Bobby Rose (baseball)

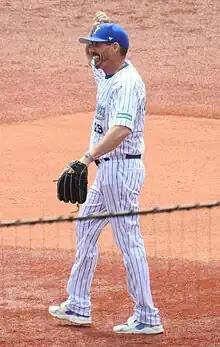
Rose with the Yokohama BayStars

Robert Richard Rose (born March 15, 1967) is an American former professional baseball infielder and coach. He played for the California Angels in Major League Baseball (MLB), and for the Yokohama BayStars of Nippon Professional Baseball (NPB). During his playing career, he batted and threw right-handed and was listed at and . He later served as a hitting coach in Minor League Baseball.